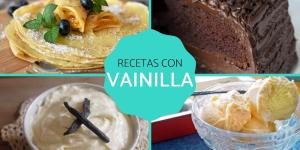
recetas con vainilla